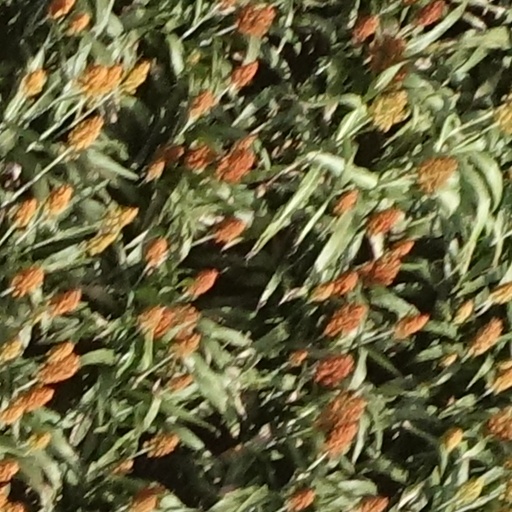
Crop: sorghum